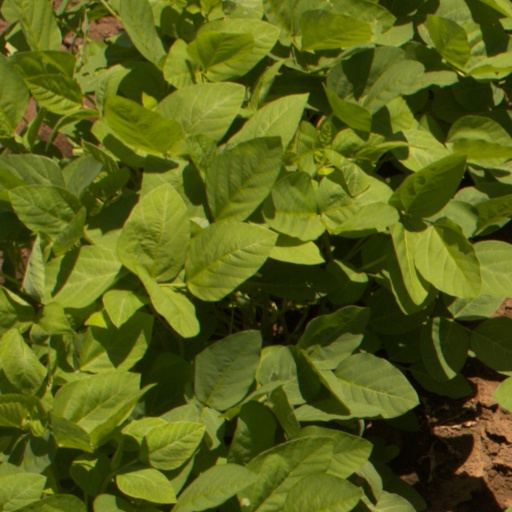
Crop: soybean